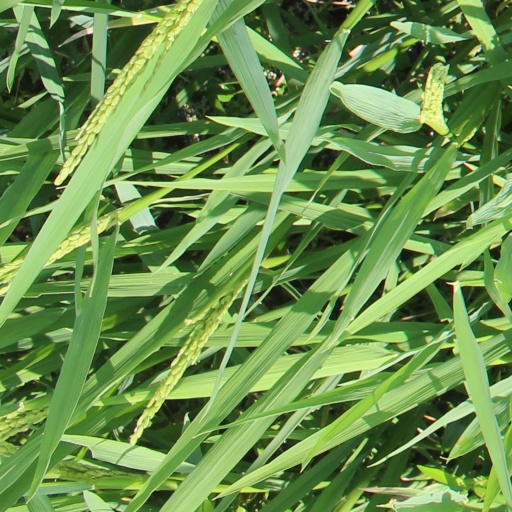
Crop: rice